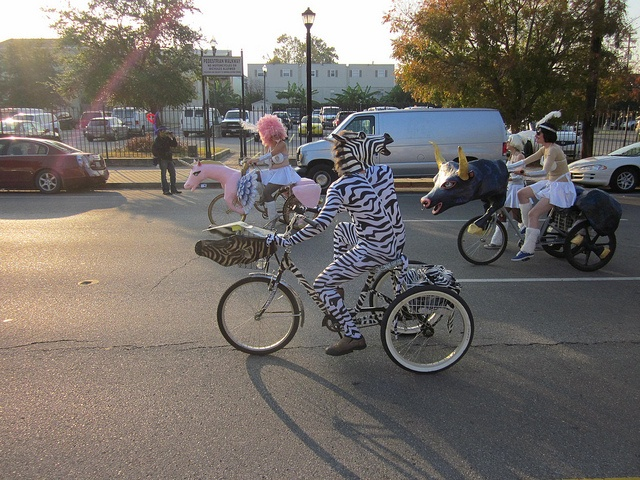
A group of hipsters riding animal bikes across a parking lot.
a couple of kids riding on a bike
a number of people riding bikes shaped like horses
Several people dressed up in costumes ride bicycles on the street.
People in costumes, riding their bikes down the street.